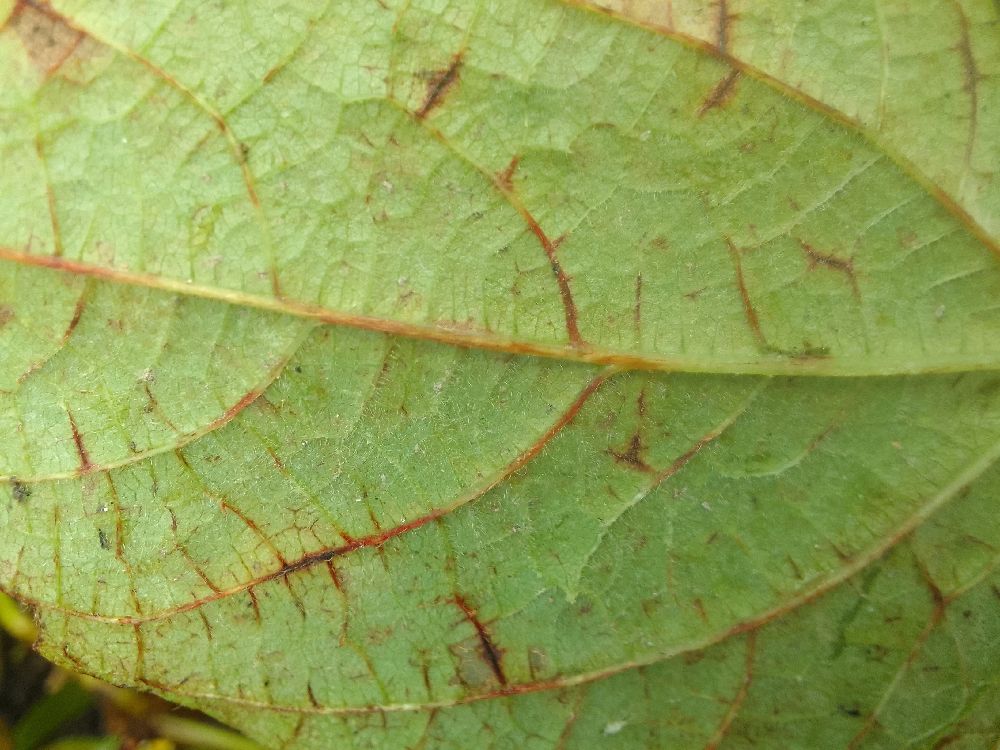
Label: anthracnose